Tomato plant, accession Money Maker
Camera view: tilt-top (135 deg); turntable rotation: 270 degrees
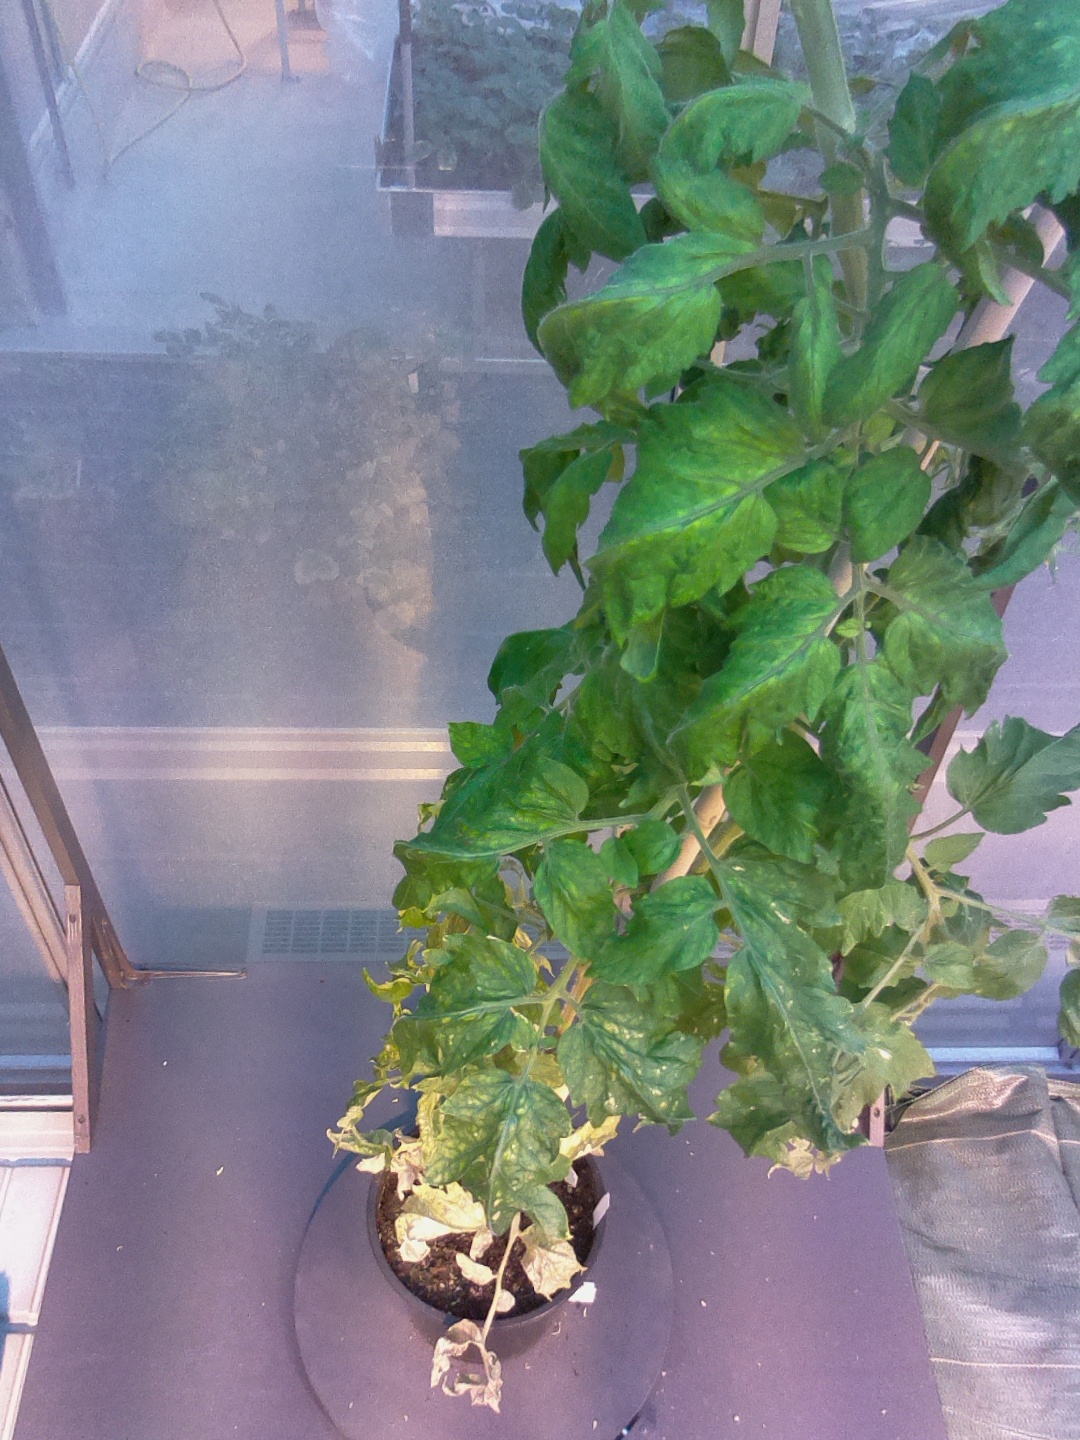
BBCH growth stage 72: 20%-30% of final fruit size